Olaf Mørch Hansson

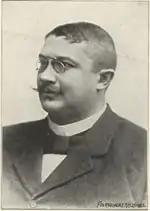
Olaf Hansson

Olaf Mørch Hansson (28 July 1856 – 22 February 1912) was a Norwegian actor and theatre director, journalist and newspaper editor. He was married to Thora Hansson from 1880 to 1896, and then to Agnethe Schibsted-Hansson from 1896 to 1912.